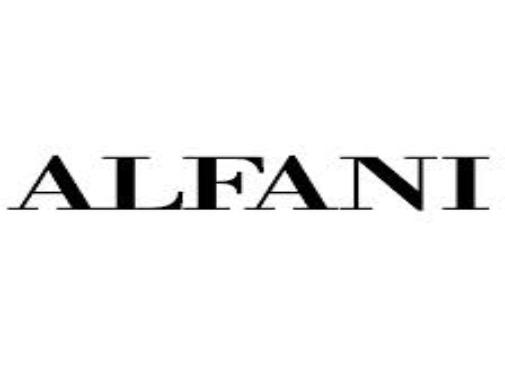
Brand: Alfani
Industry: Clothes